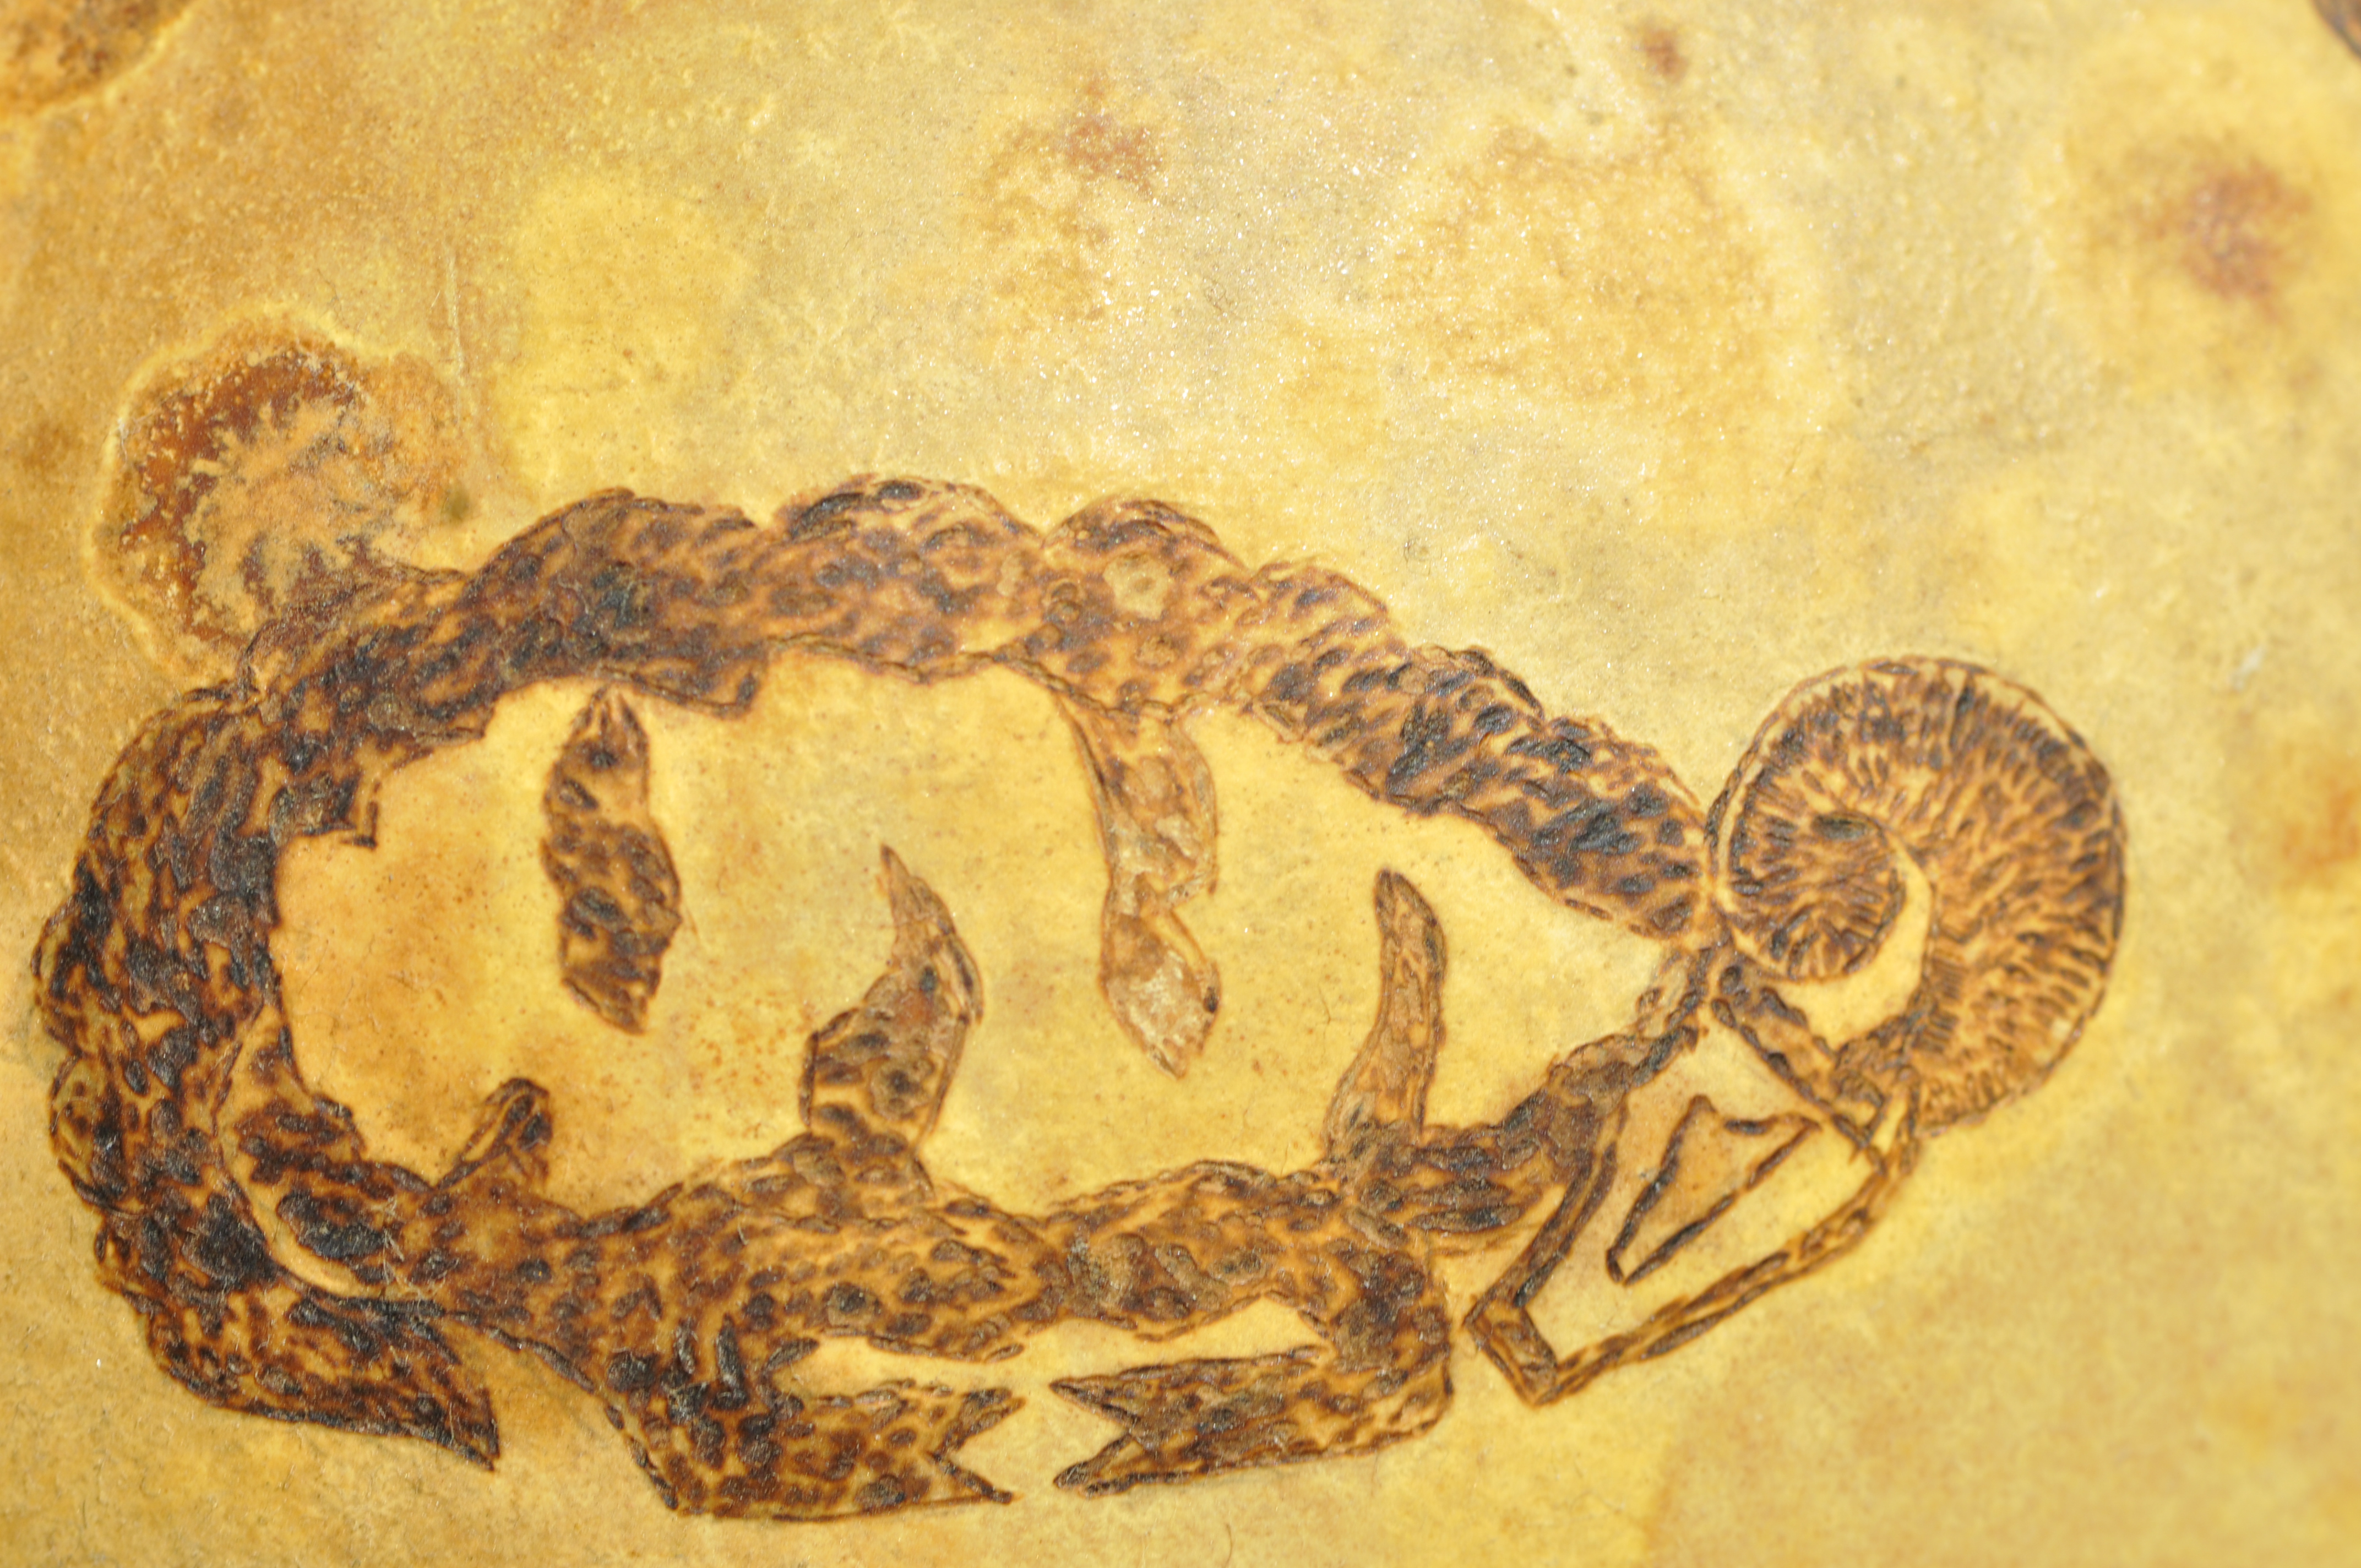
pattern, old, texture, vintage, ancient, design, antique, abstract, wall, decoration, art, mosaic, money, grunge, stone, paper, wallpaper, retro, decorative, ornament, china, detail, brown, currency, flower, font, illustration